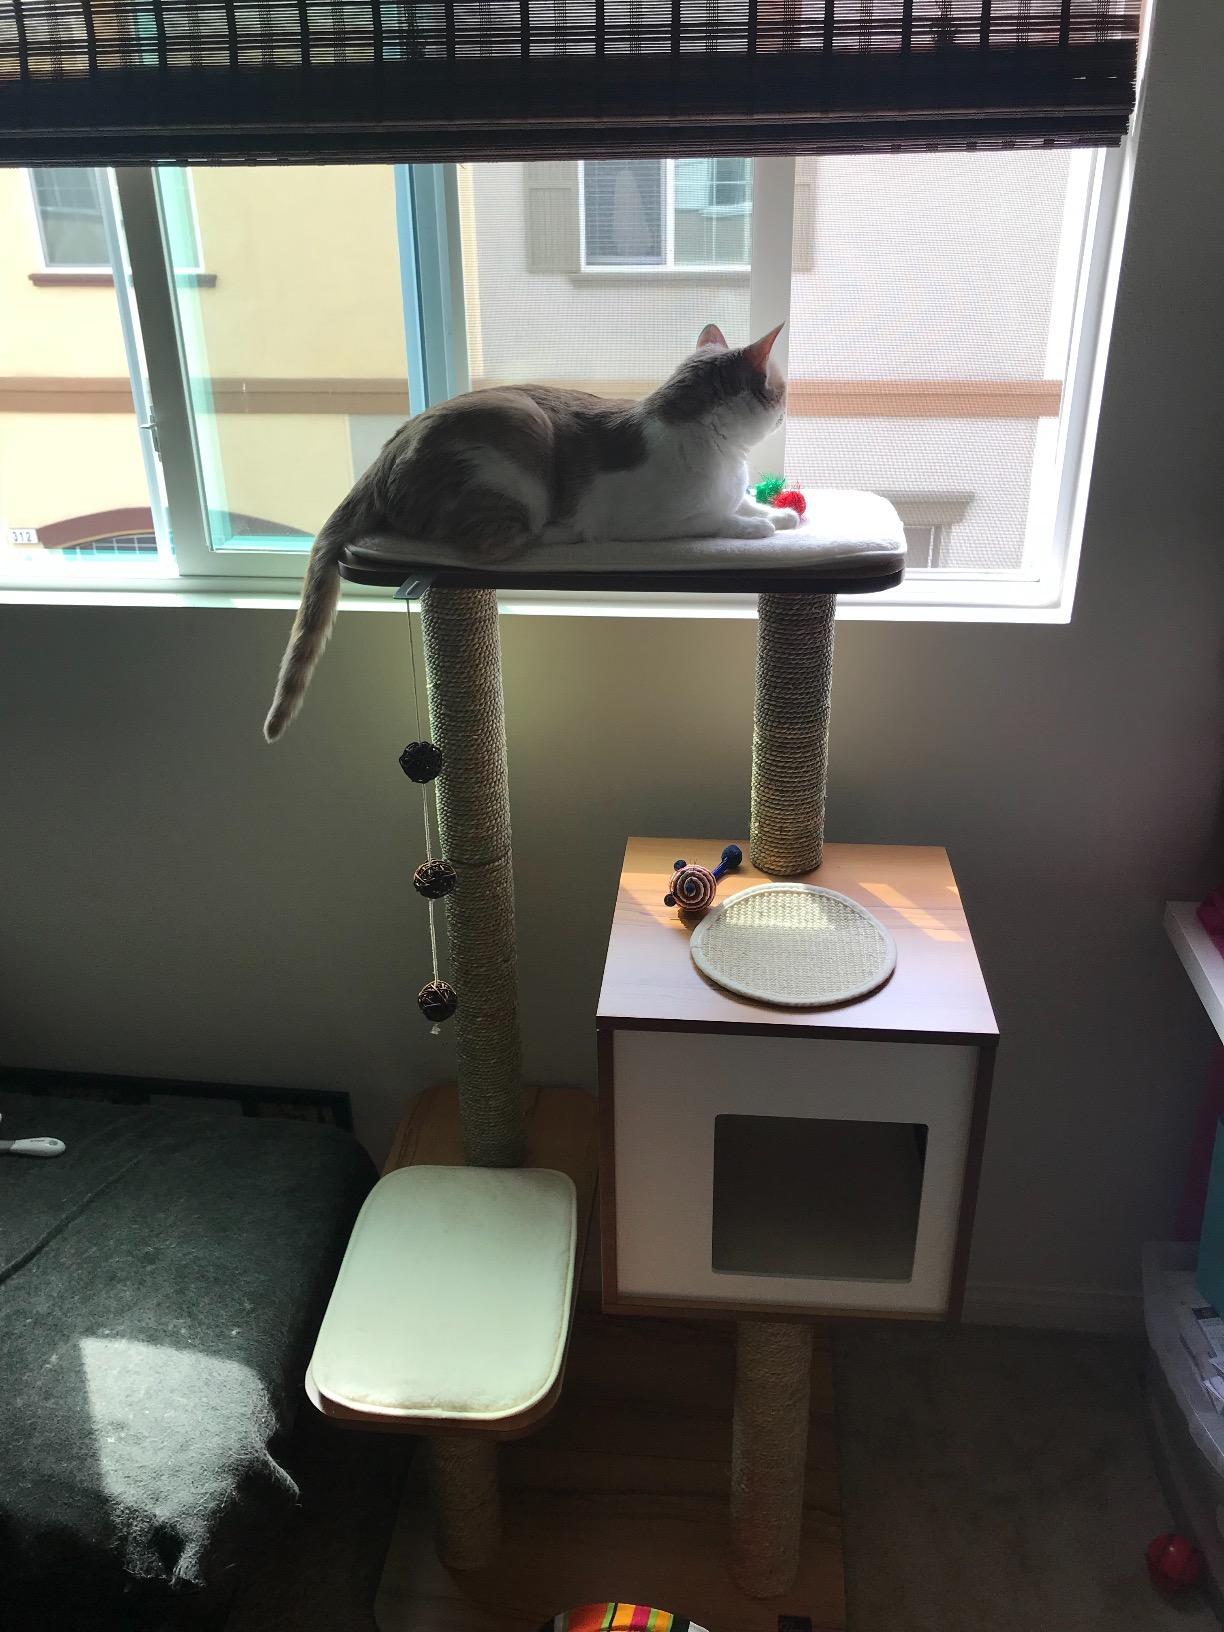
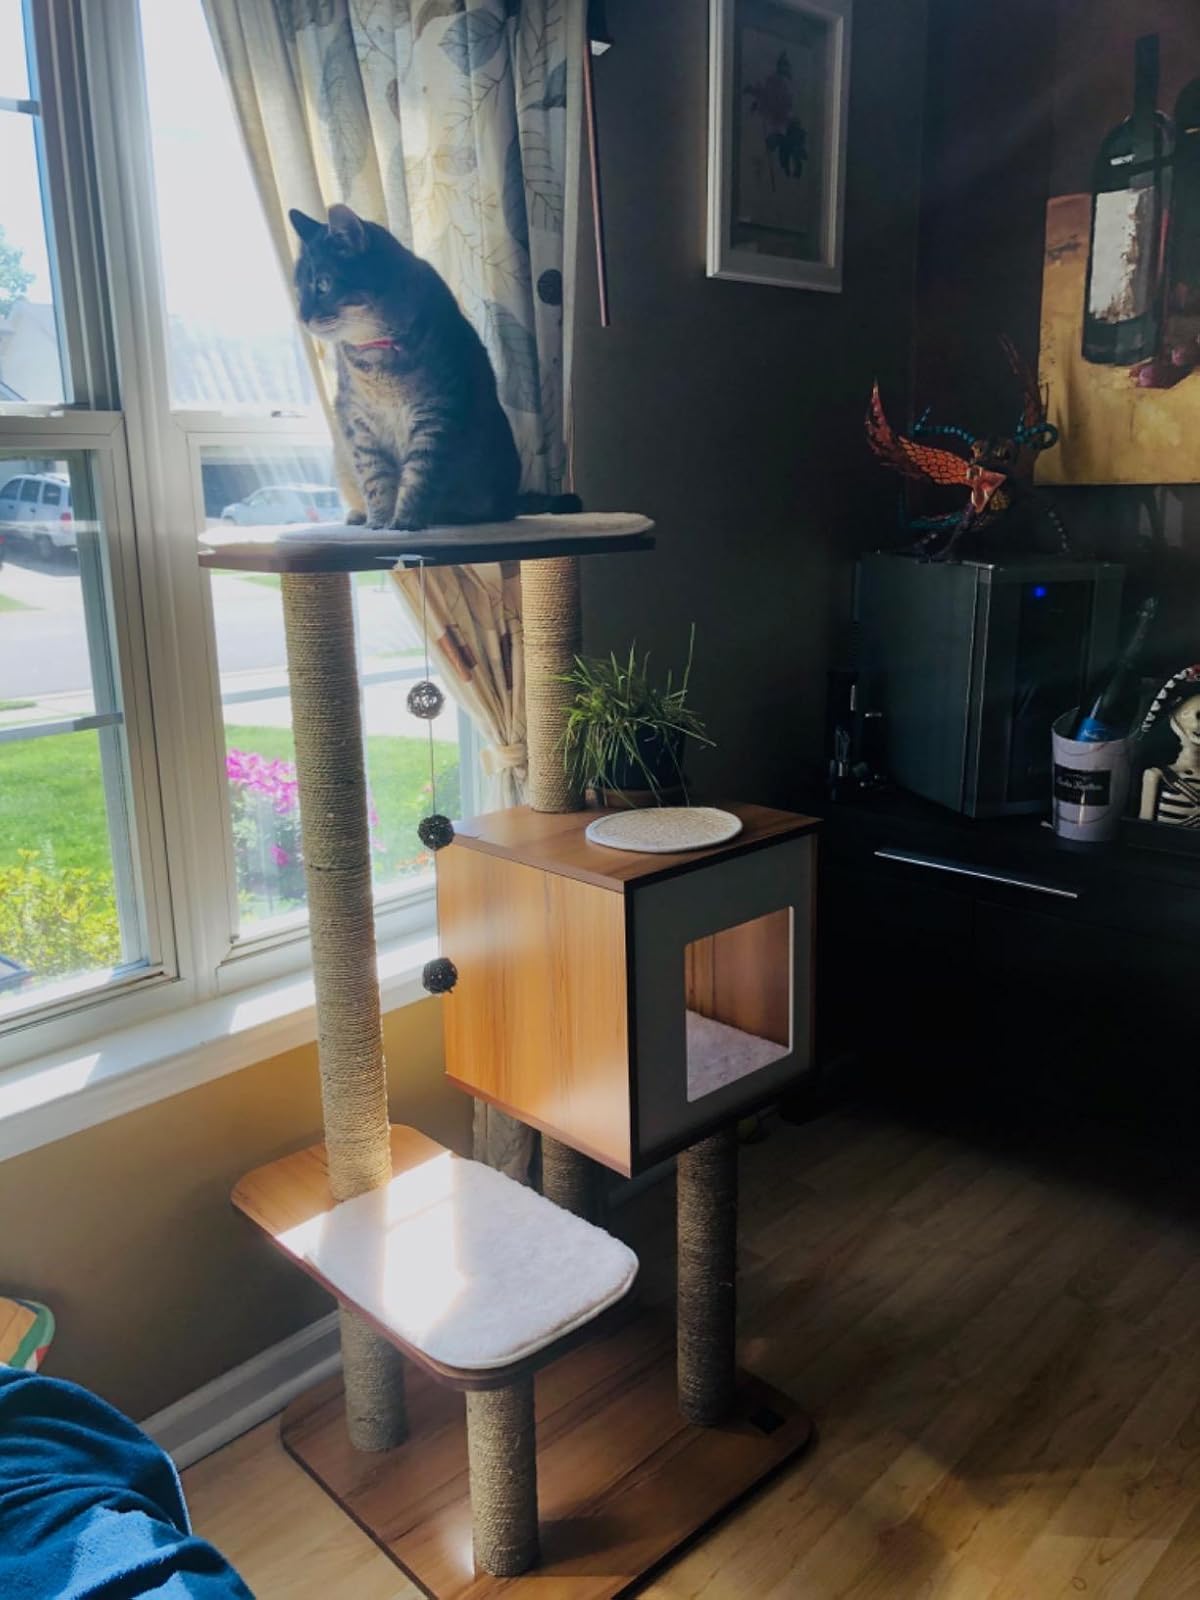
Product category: items_cat tree
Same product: yes